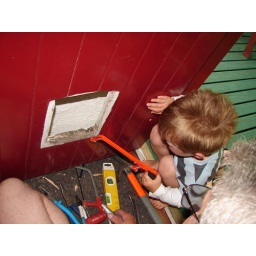
Helping Stu to install a magnetic cat flap - in an attempt to keep strays out of our house :(